Greenock West railway station

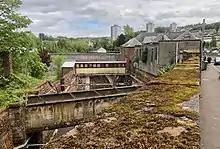
View over Newton Street parapet, aqueduct leading to mill pond on the left, footbridge between station buildings, and concrete bridge over Inverkip Street

The West Burn flows down adjacent to Inverkip Road, and originally powered water mills downstream from the station site, where a sugar refinery originated in 1826, and was expanded by John Walker and Co from 1848. The river was culverted under the G&SWR railway and Inverkip Street, then taken above the West Station platforms and railway line in an open metal trough forming an aqueduct leading to a reservoir or mill pond just to the north of the station.